Great Blue Heron Casino

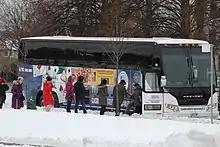
People getting on a shuttle bus at Woodside Square to the casino.

The Great Blue Heron Casino is located on Scugog Island, just east of the community of Port Perry, Ontario, and northeast of Toronto. Both the Casino and the land on which it is built are owned by the Mississaugas of Scugog Island First Nation. The First Nation theme is carried throughout the facility, in the interior art and is especially noticeable in the signature red, blue and cream colour roof.